Northern Patrol (film)

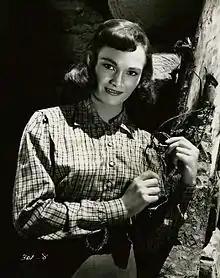
Gloria Talbott in a publicity still.

Northern Patrol is a 1953 American Northern film directed by Rex Bailey and starring Kirby Grant, Marian Carr and William Phipps. The film was the ninth in a series of ten films featuring Kirby Grant as a Canadian Mountie.